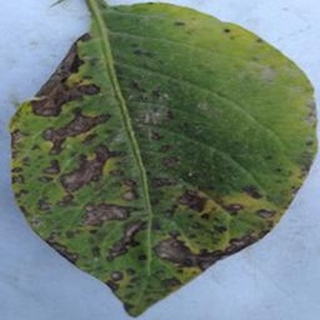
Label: potato_early_blight